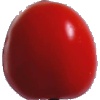
Label: Tomato 4